Ida Rhodes

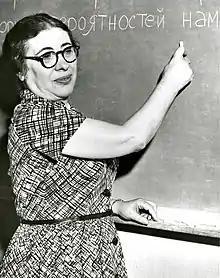
Rhodes in 1959

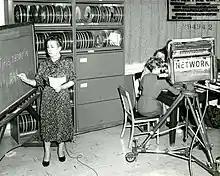
Filming of Ida Rhodes (left) at IBM. National Bureau of Standards (NBS) mathematician and computer expert Ida Rhodes demonstrates her pioneering work in computer translation of languages. Rhodes was among the first to realize the importance of parsing sentences and separating the roots of words from their prefixes and suffixes as initial steps in the process of computer translation.

Ida Rhodes (born Hadassah Itzkowitz; May 15, 1900 – February 1, 1986) was an American mathematician who became a member of the clique of influential women at the heart of early computer development in the United States.